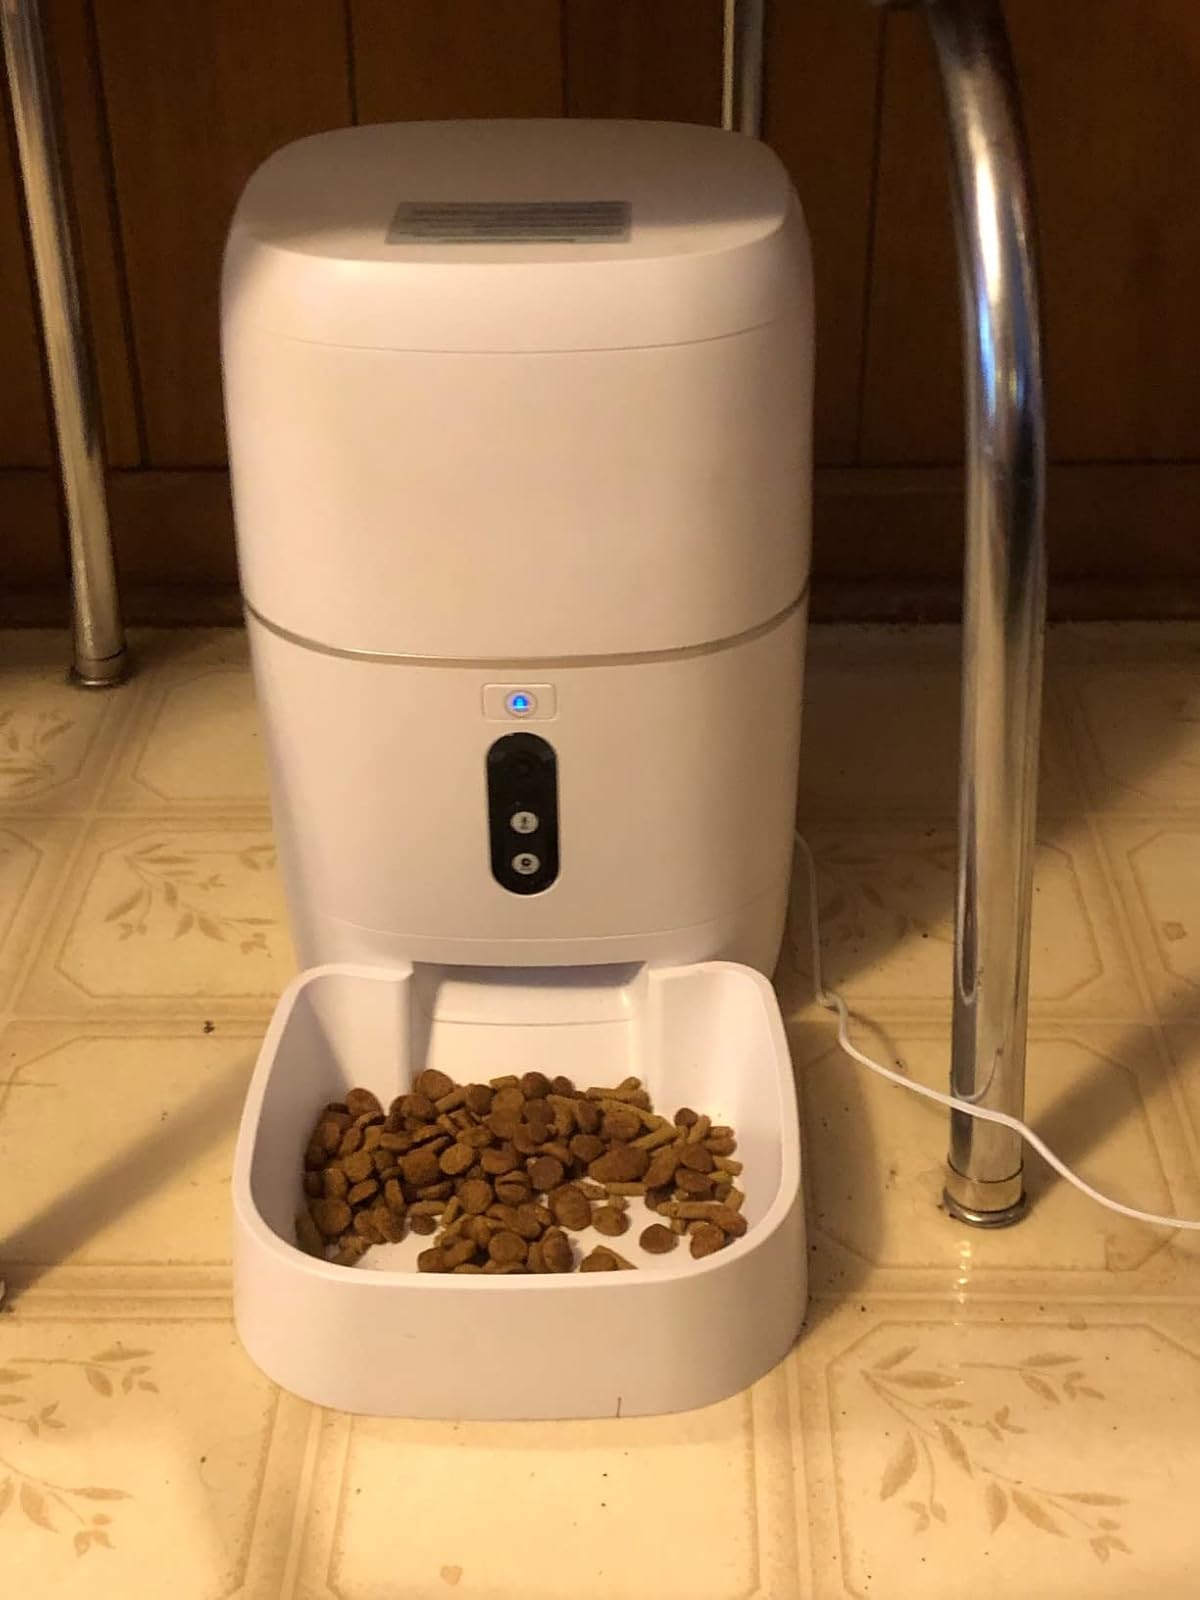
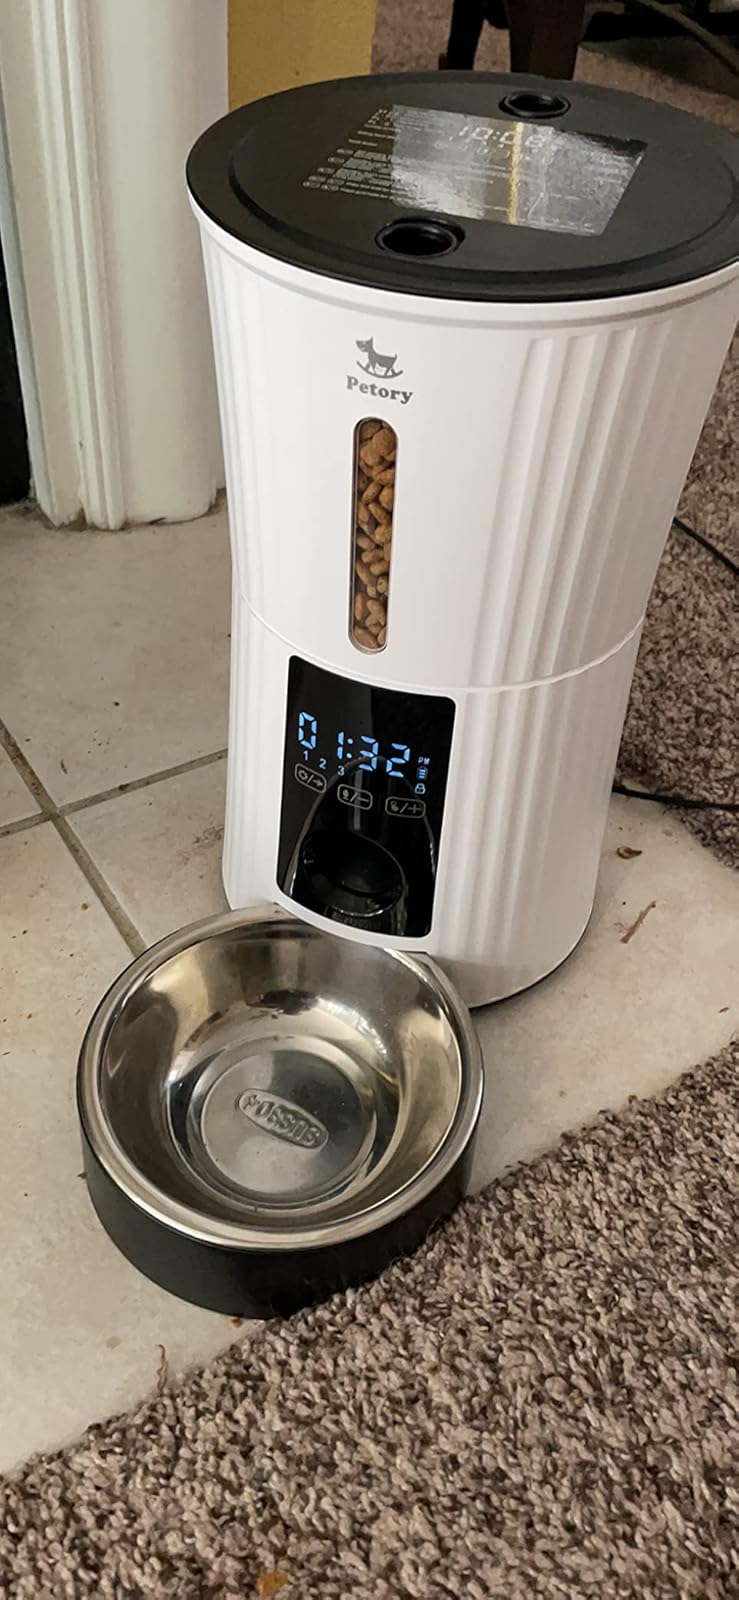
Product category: items_feeder
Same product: no